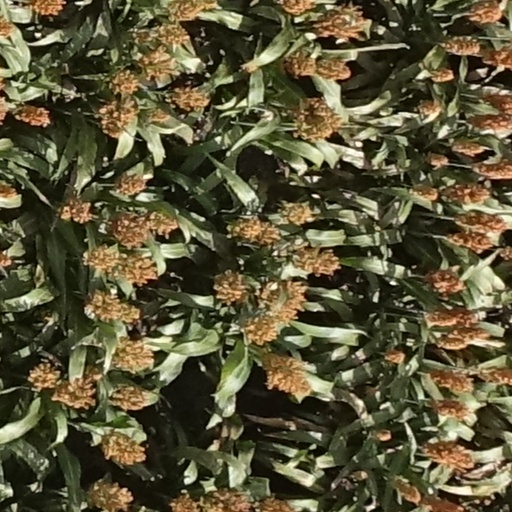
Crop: sorghum